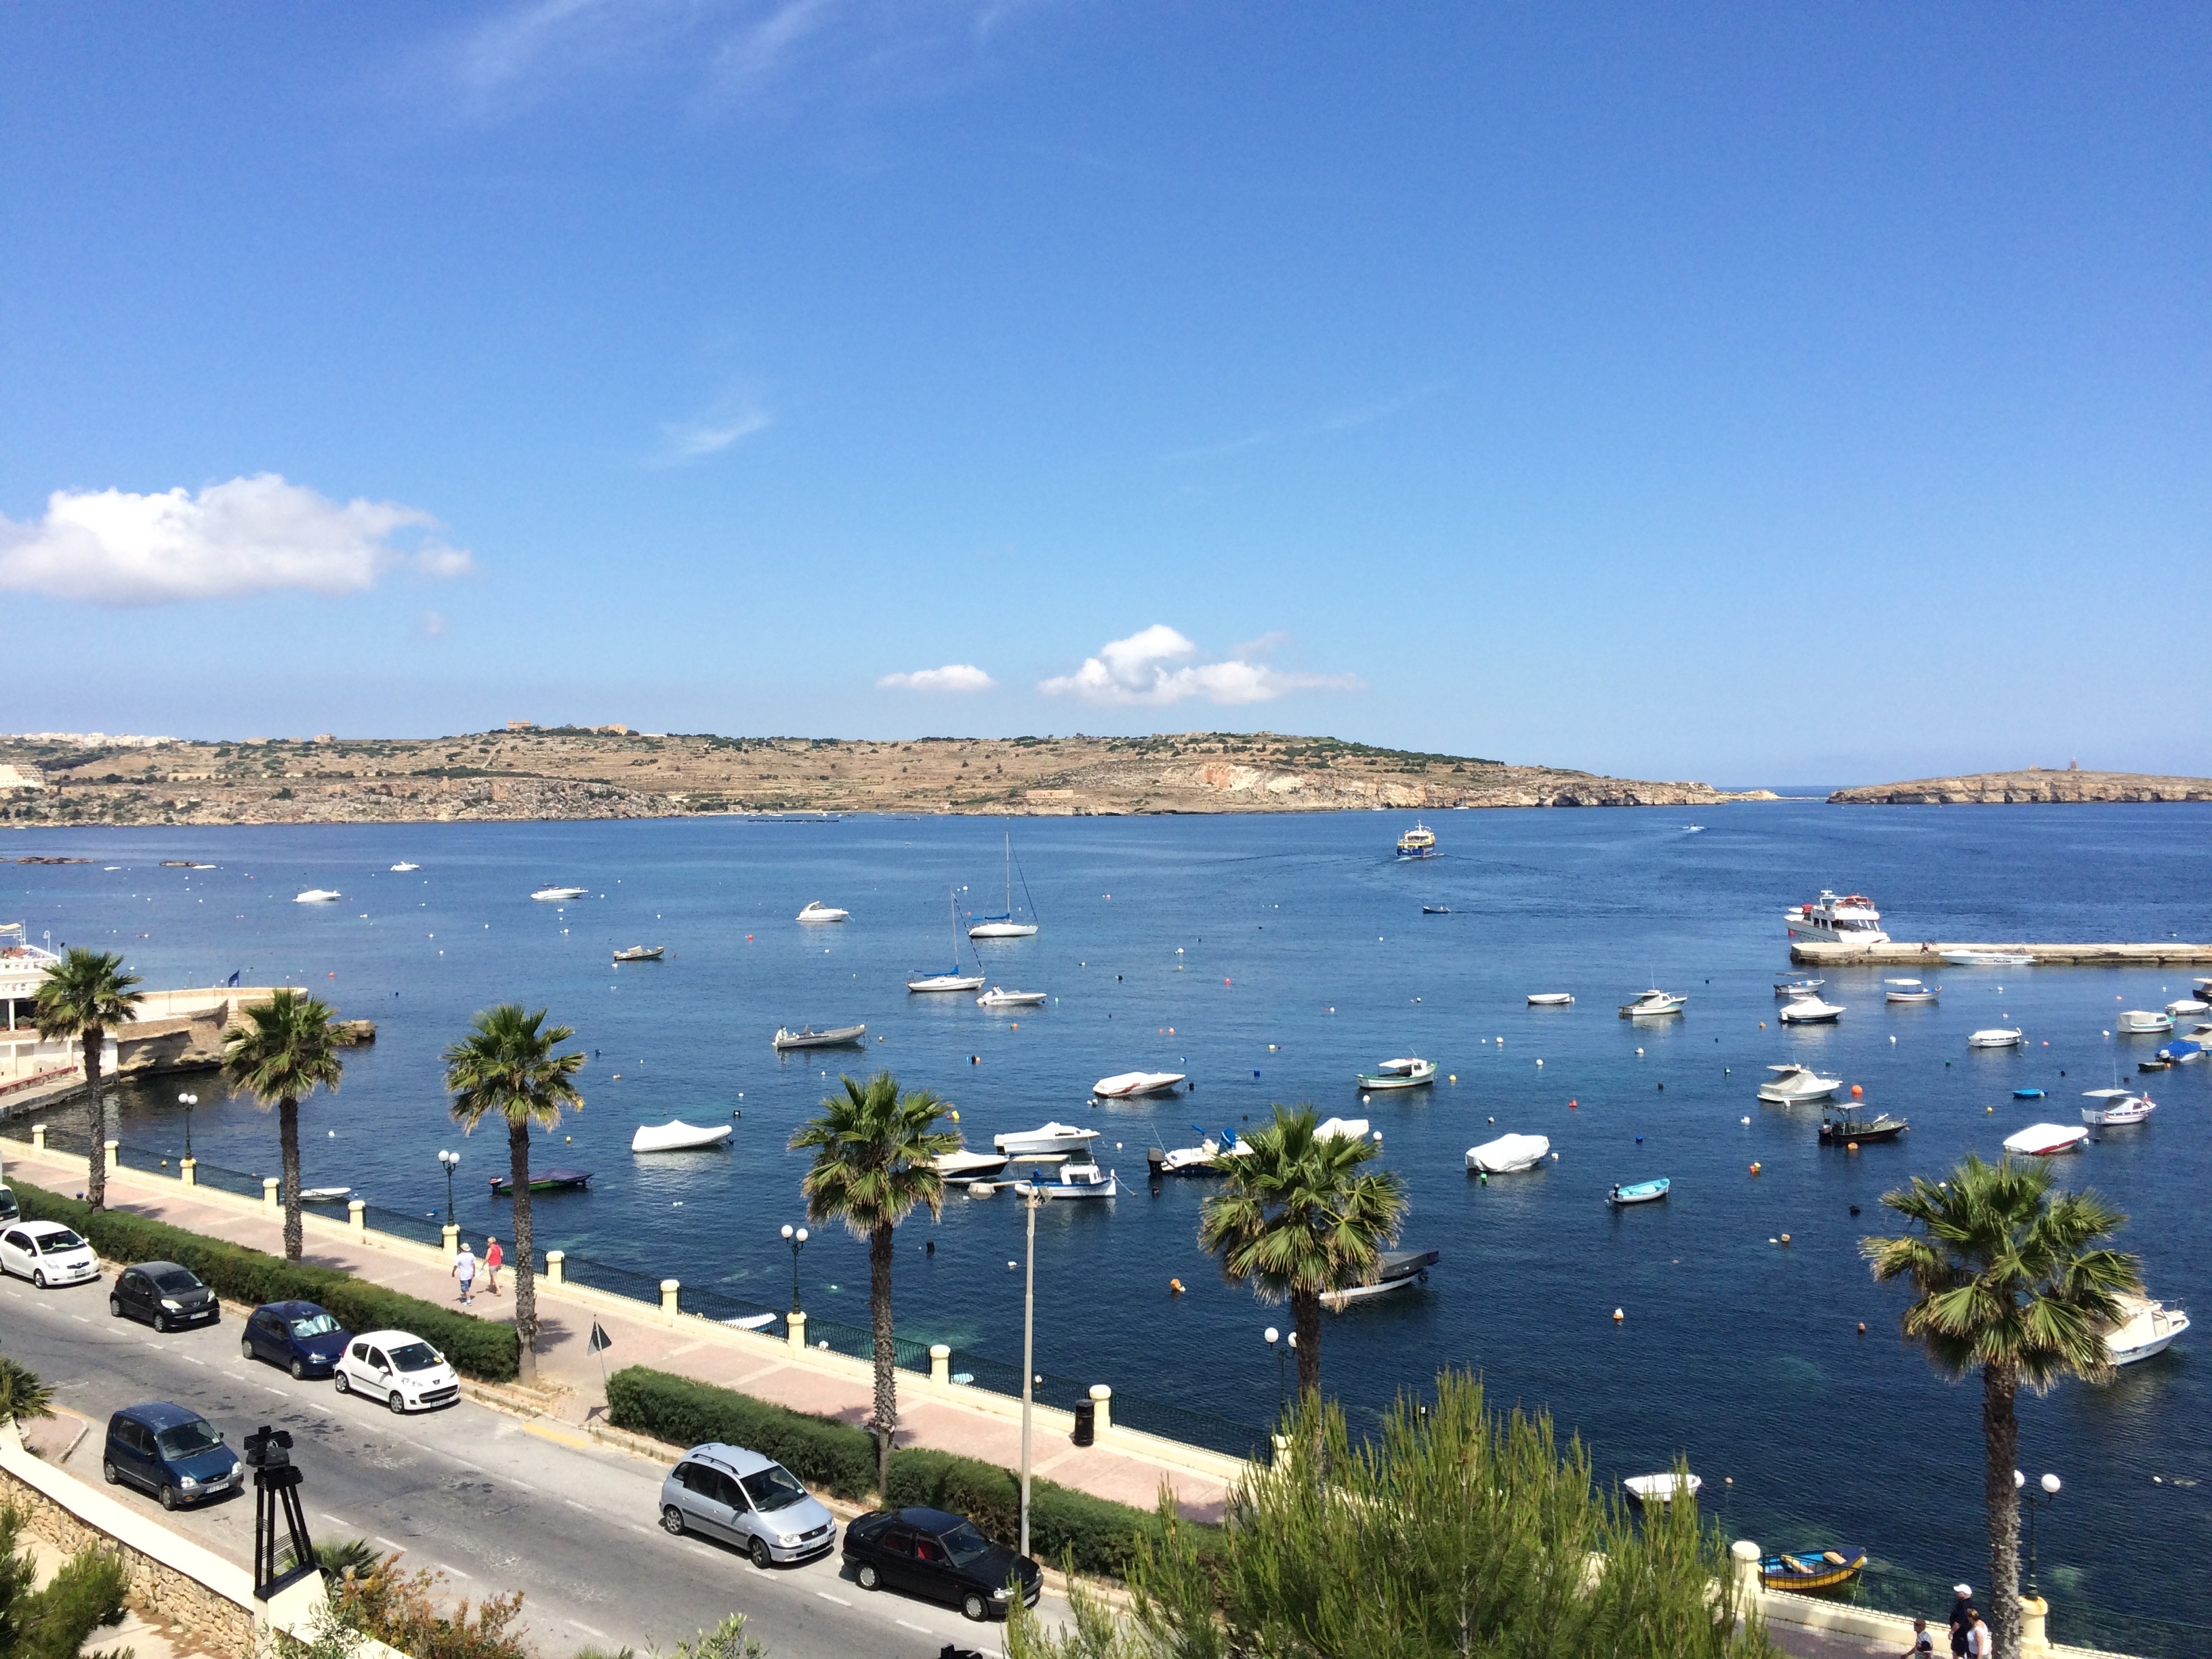
beach, sea, coast, water, ocean, horizon, dock, shore, summer, vacation, cove, vehicle, bay, harbor, marina, body of water, holidays, malta, palm trees